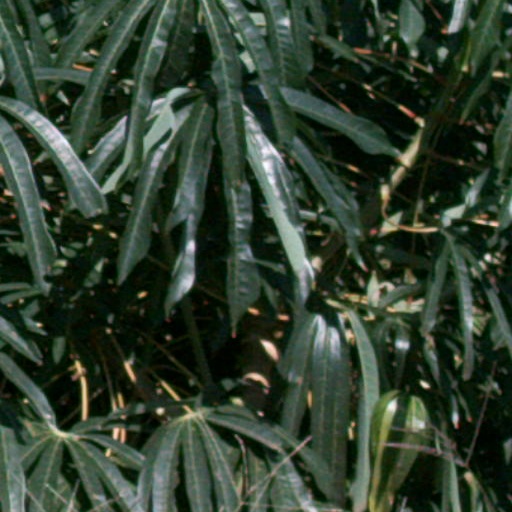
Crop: cassava